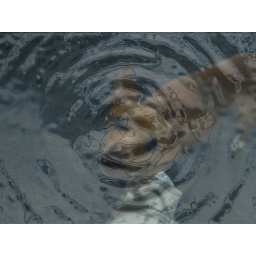
Mirror image of a dog in water ripples